Kosovo War

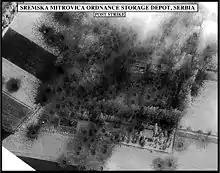
Post-strike damage assessment of the Sremska Mitrovica ordnance storage depot, Serbia

On 9 June 1998, US President Bill Clinton declared a "national emergency" (state of emergency) due to the "unusual and extraordinary threat to the national security and foreign policy of the United States" imposed by Yugoslavia and Serbia over the Kosovo War.